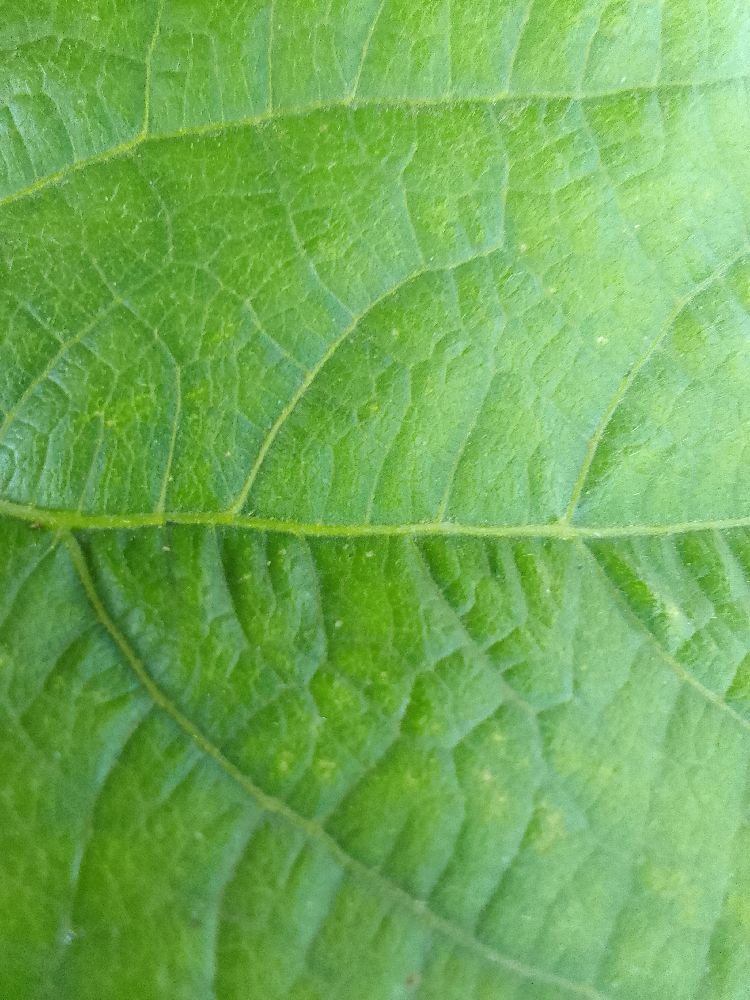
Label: healthy